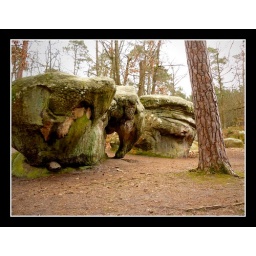
Elephant rock in Fontainebleau forest